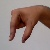
The image shows a hand gesture representing the letter 'Q' in Indian Sign Language.